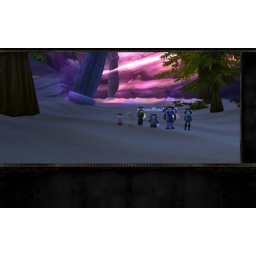
Amberdawn in red dress with sombrero and Coyote Spirit pet with friends.